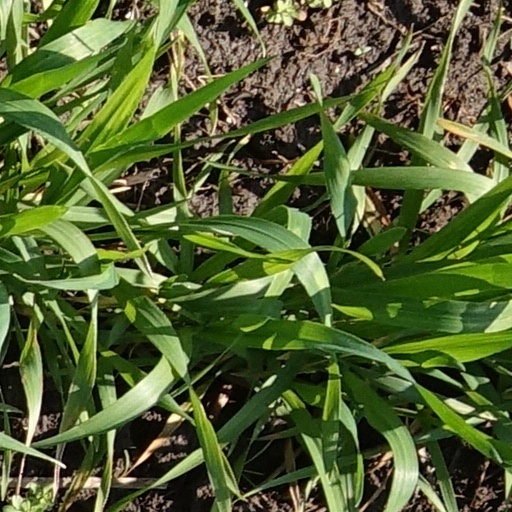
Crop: wheat